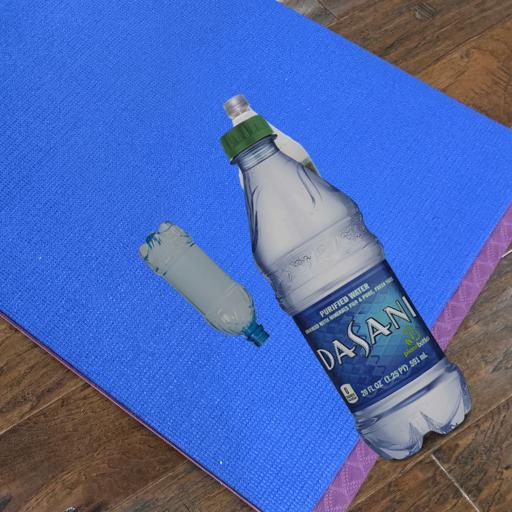
Label: bottles